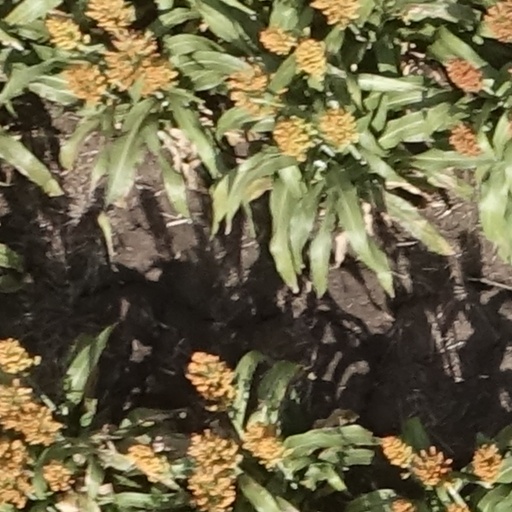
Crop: sorghum